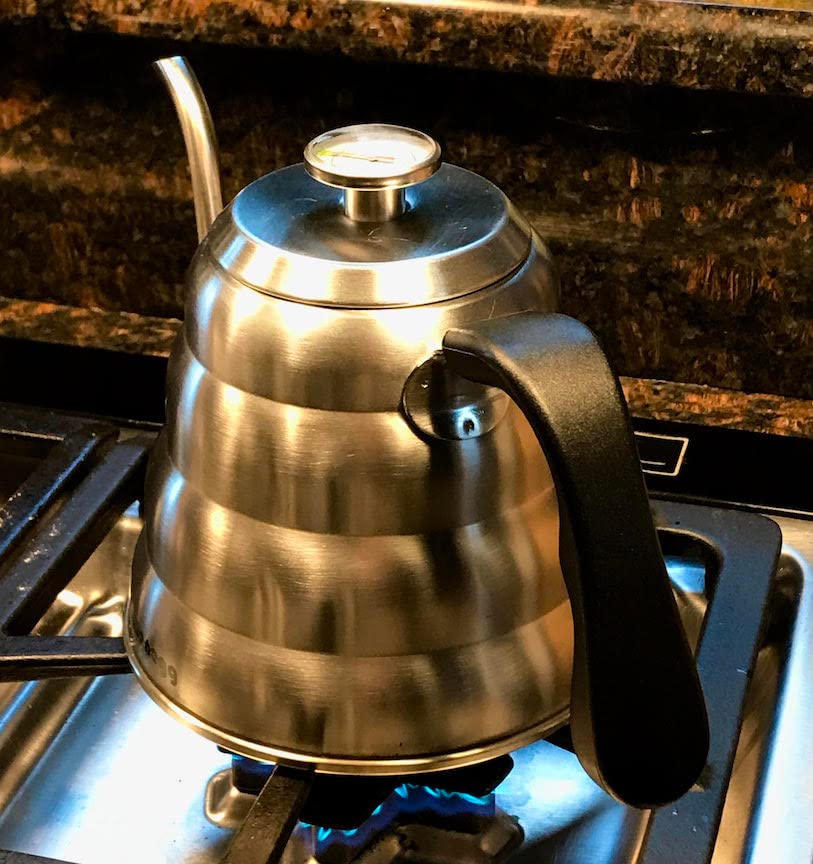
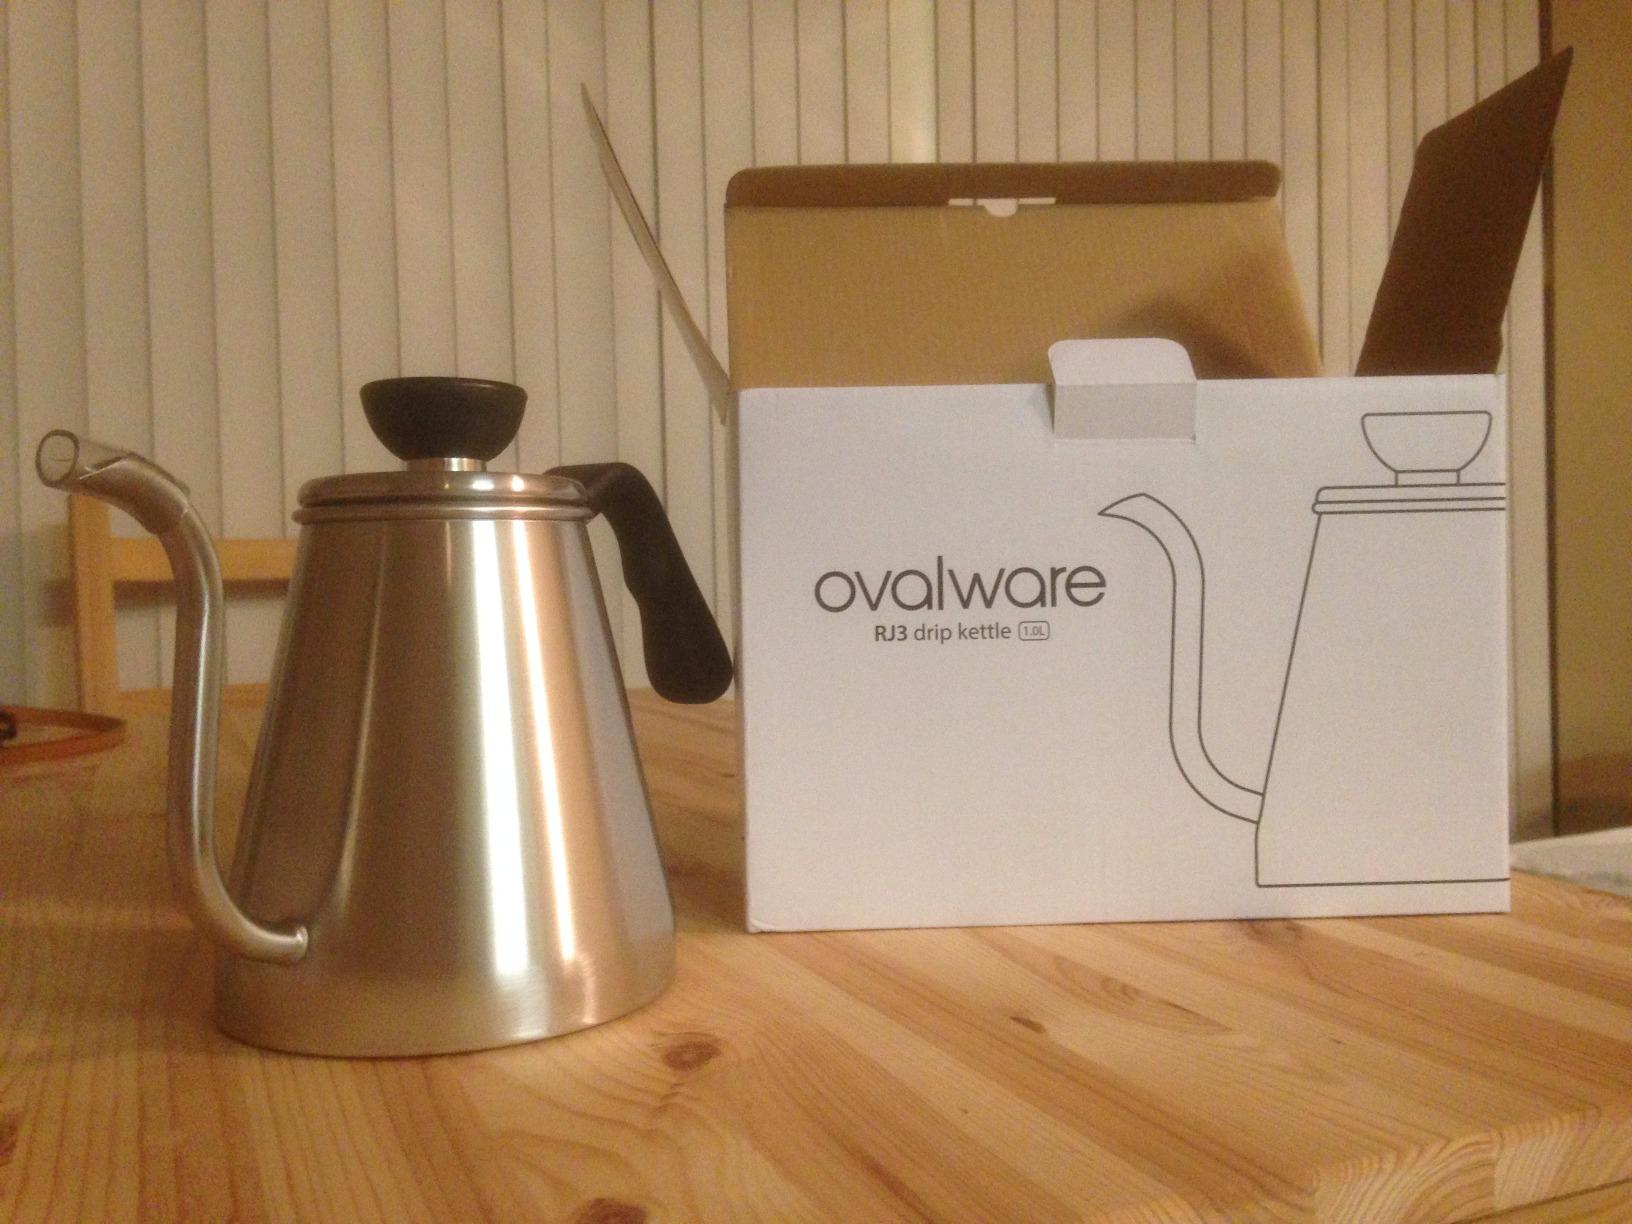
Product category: items_kettle
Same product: no